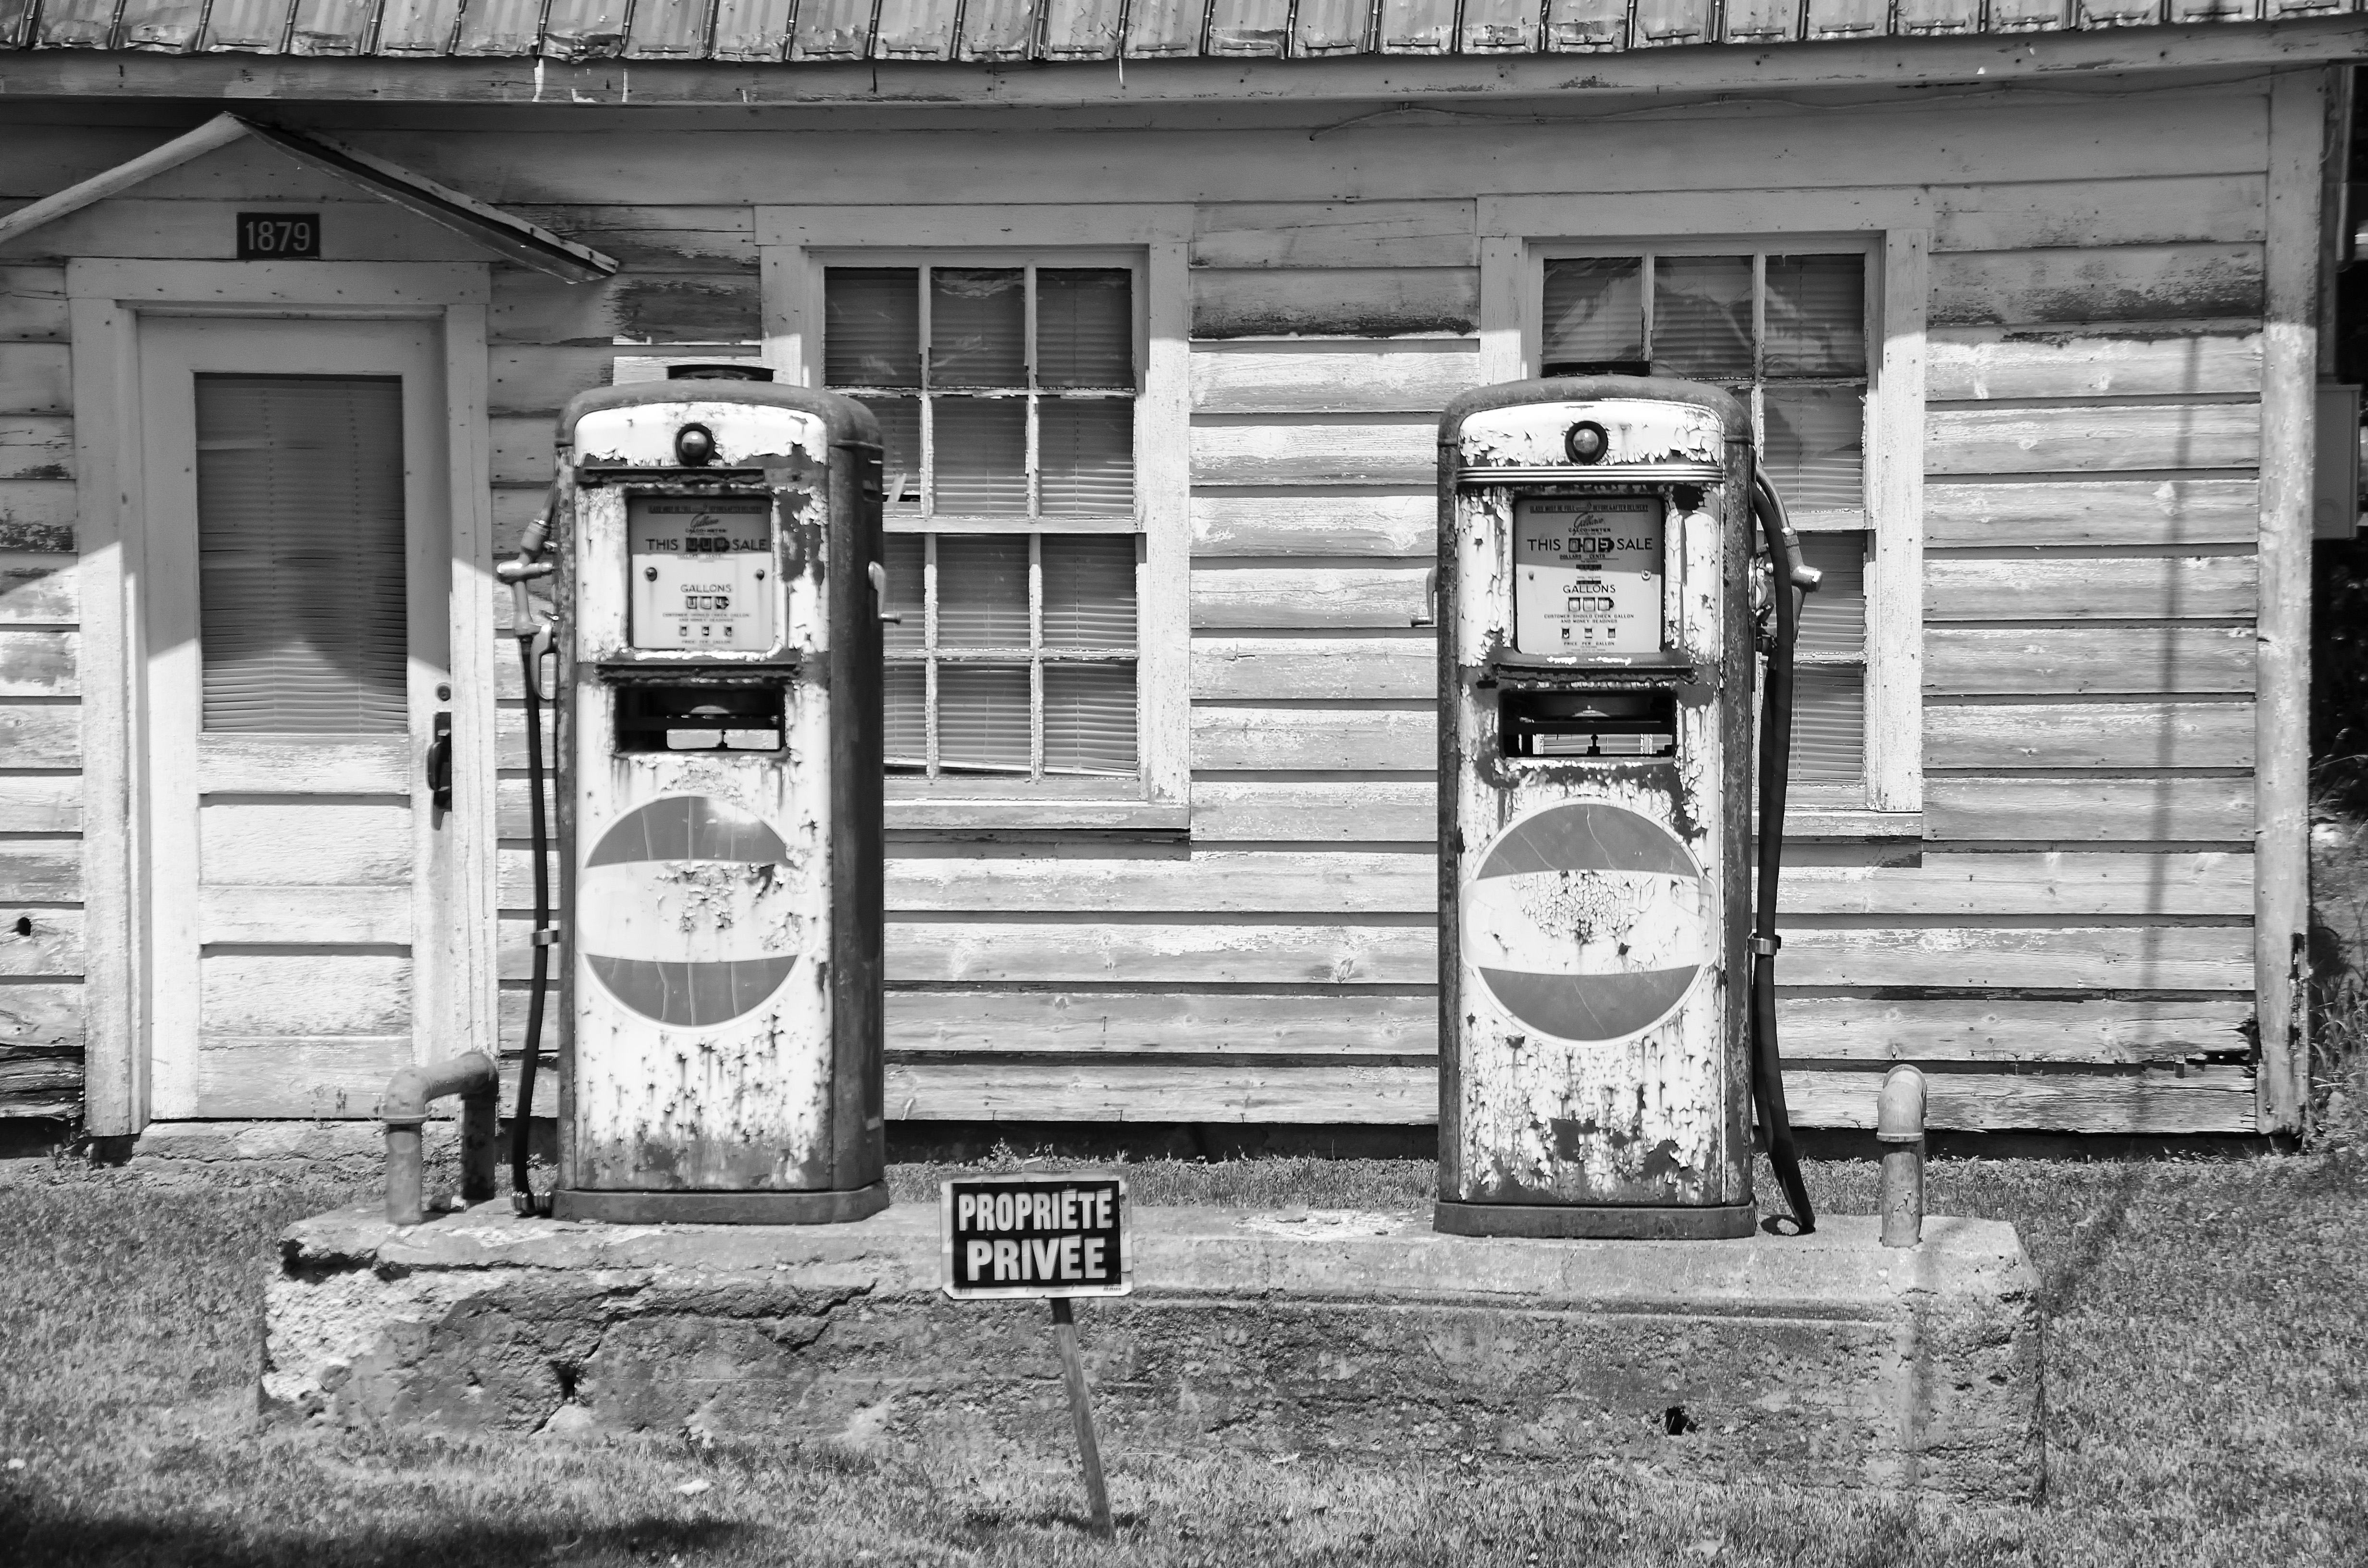
nature, black and white, road, white, street, transport, black, monochrome, canada, quebec, sherbrooke, urban area, monochrome photography